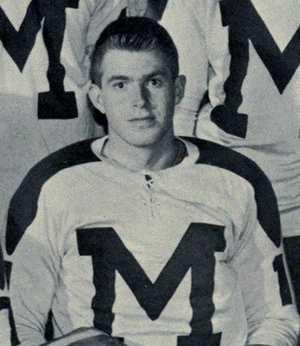
Dave Dryden, né le 5 septembre 1941 à Hamilton dans l'Ontario au Canada, est un gardien de but au hockey. Il a évolué dans la Ligue nationale de hockey et l'Association mondiale de hockey. Il est aussi le frère aîné de l'ancien gardien de but et ancien ministre canadien Ken Dryden.